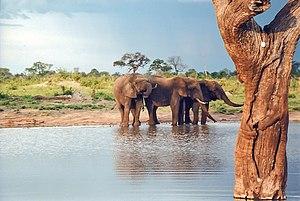
Le Zimbabwe, en forme longue la République du Zimbabwe, est un pays situé en Afrique australe. Enclavé entre les fleuves Zambèze et Limpopo, le pays est entouré au sud par l'Afrique du Sud, le Botswana à l'ouest, le Mozambique à l'est et la Zambie au nord. La capitale, Harare, est située dans le nord-est et possède le statut de ville-province. Y résident 1,6 million d'habitants, 2,8 millions avec l'aire urbaine, sur les 14,2 millions que compte le pays, qui possède seize langues officielles dont l'anglais, le shona et le ndébélé comme langues principales. La monnaie était le dollar zimbabwéen jusqu'à son remplacement par le dollar américain et d'autres monnaies à la suite de la crise d'hyperinflation en 2009.
Le parc national Hwange est géré par l'agence gouvernementale du Zimbawe Autorité de gestion des parcs et de la faune du Zimbabwe. Il est situé au Zimbabwe, et s'étend sur 14 620 km² et comprend neuf des dix espèces protégées du pays.